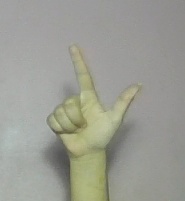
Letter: laam